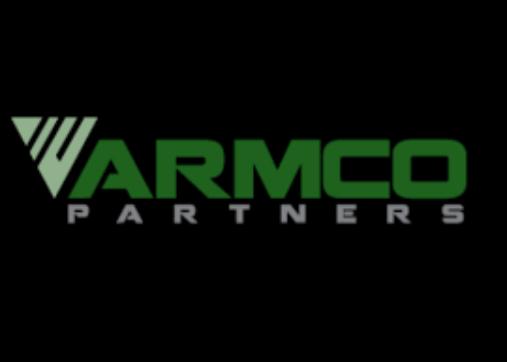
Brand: Armco
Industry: Others